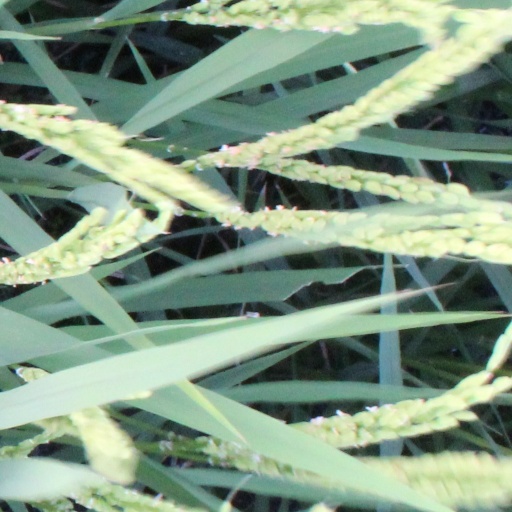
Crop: rice